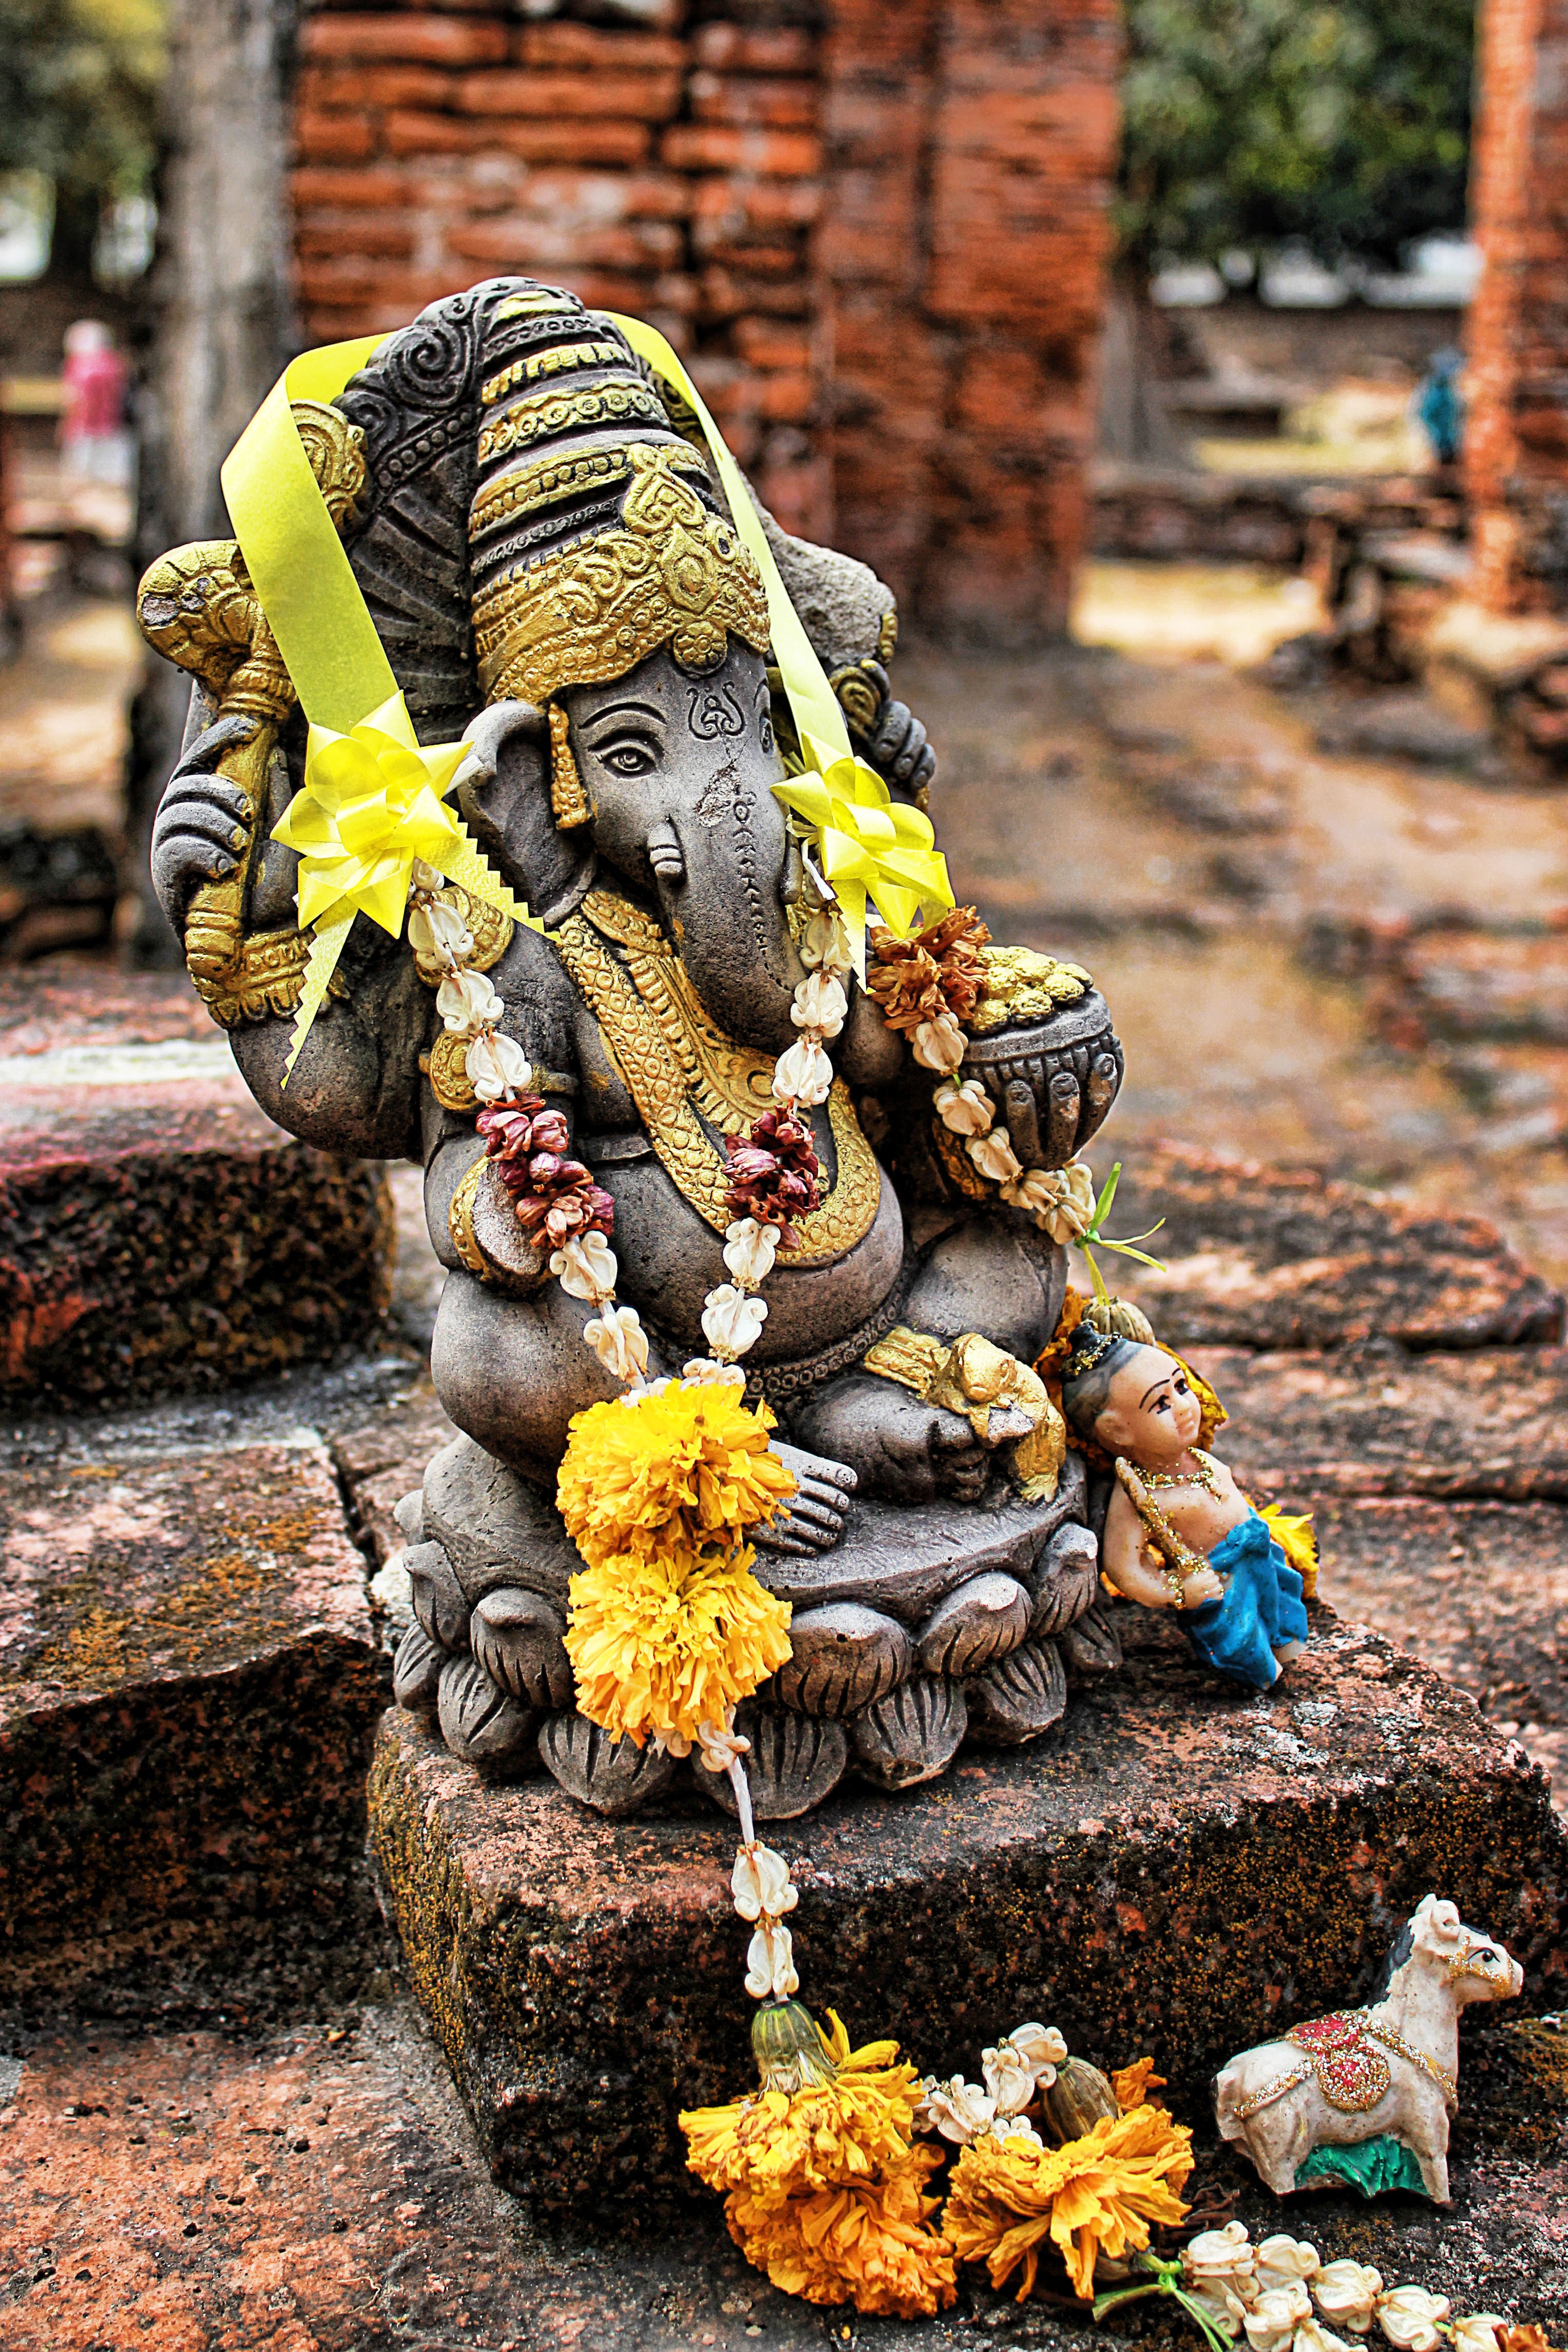
rock, leaf, flower, stone, statue, spring, color, autumn, yellow, garden, season, elephant, thailand, flowers, sculpture, art, temple, altar, offerings, hinduism